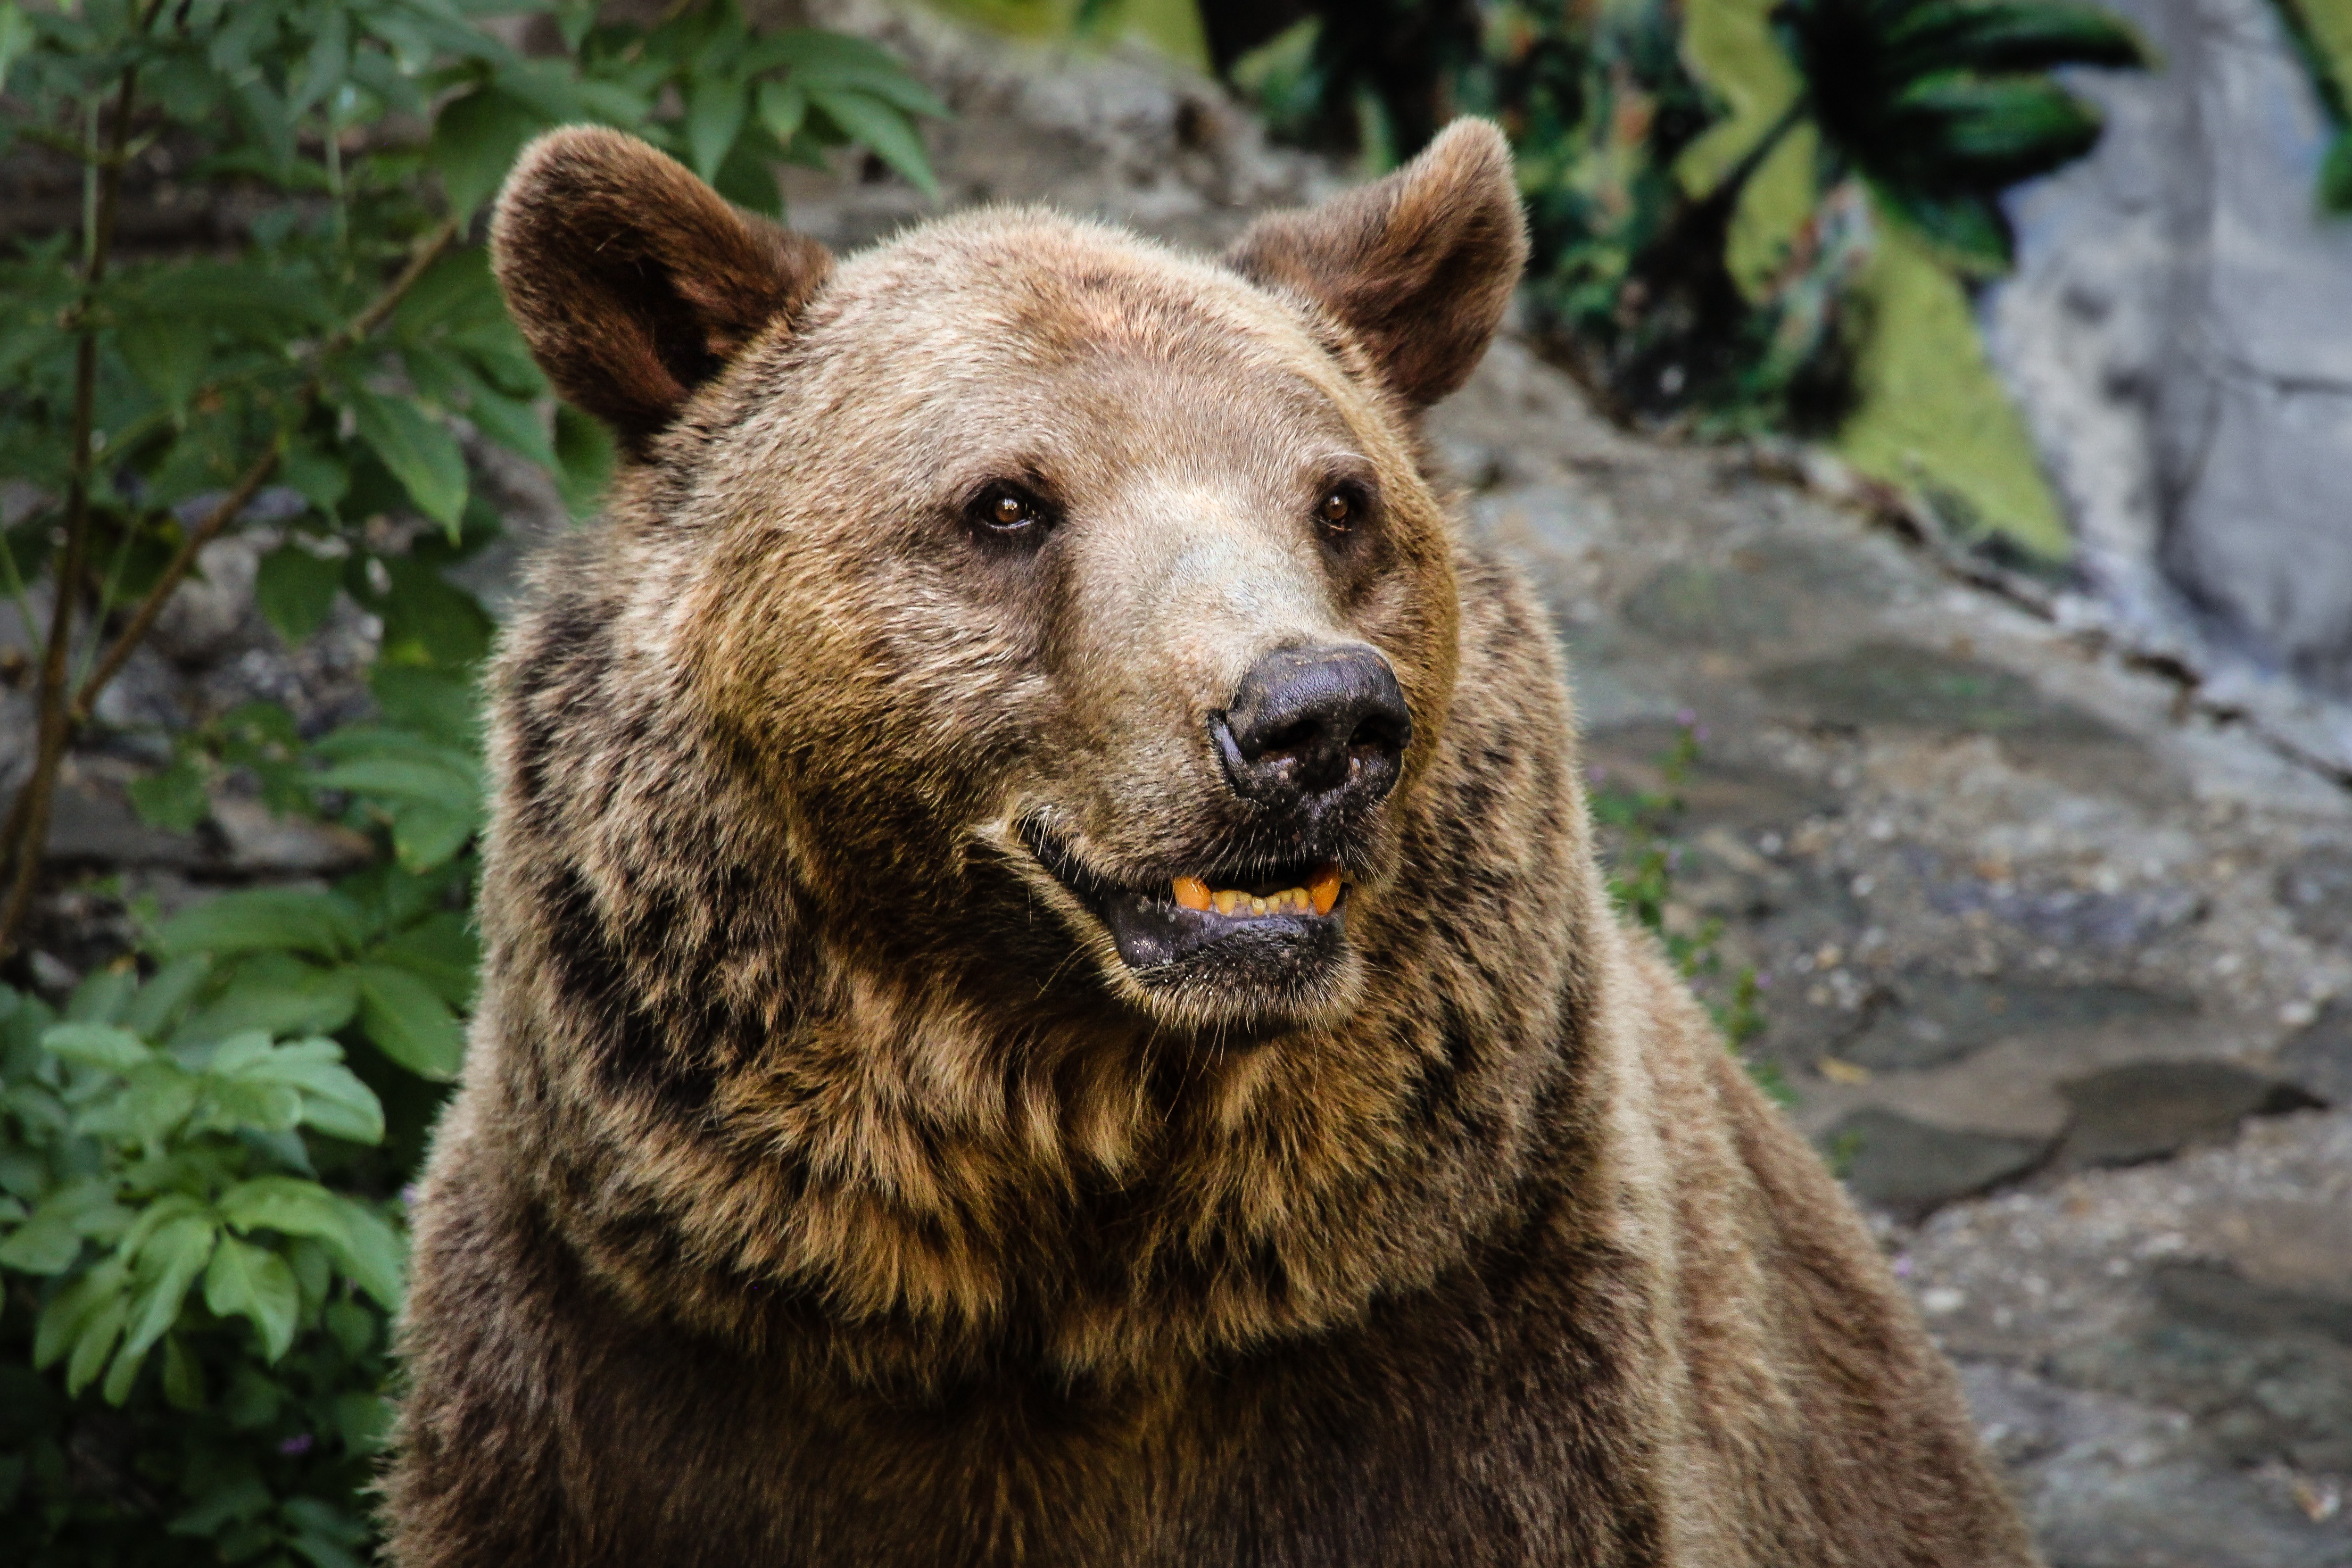
nature, bear, wildlife, zoo, mammal, fauna, brown bear, animals, vertebrate, the zoo, grizzly bear, dog breed group, american black bear